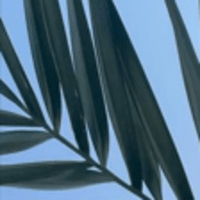
Label: Healthy sample